Georges Feydeau

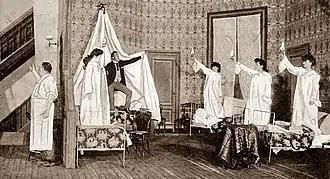
Stage scene in hotel bedroom with fully dressed man looking frantic, surrounded by young women in nightgowns

After his death Feydeau's plays were neglected for many years. It was not until the 1940s that major revivals were staged in Paris, after which Feydeau gradually became a staple of the repertory in France and abroad. The Comédie-Française admitted a Feydeau work to its repertoire for the first time in 1941, with a production of the one-act "Feu la mère de Madame", directed by Fernand Ledoux, starring Madeleine Renaud and Pierre Bertin. At the Théâtre Marigny in 1948 Renaud starred in the first production of "Occupe-toi d'Amélie!" since Feydeau's 1908 original, with the company she co-founded with Jean-Louis Barrault. They took the production to Broadway in 1952, and the West End in 1956, playing in the original French and gaining enthusiastic reviews from the New York and London critics. In the meanwhile the Comédie-Française staged its first full-length Feydeau production, "Le Dindon" (1951). English adaptations had been familiar in Feydeau's day, and in the 1950s new versions began to appear, including Peter Glenville's "Hotel Paradiso" (1956, from ) and Noël Coward's "Look After Lulu!" (1959, from "Occupe-toi d'Amélie!"); both were seen in the West End and on Broadway.